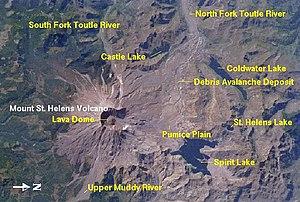
Le mont Saint Helens, en anglais Mount St. Helens, est un stratovolcan actif situé dans le comté de Skamania de l'État de Washington, dans le Nord-Ouest des États-Unis. Il se situe à 154 kilomètres au sud de la ville de Seattle et à 85 kilomètres au nord-est de celle de Portland. Le mont Saint Helens tire son nom d'un diplomate britannique portant le titre de Lord St Helens qui était un ami de George Vancouver, explorateur de la région à la fin du XVIIIᵉ siècle. Le volcan, bien connu pour ses explosions relâchant des cendres volcaniques et des nuées ardentes, fait partie de la chaîne des Cascades et de l'arc volcanique des Cascades qui est un tronçon de la ceinture de feu du Pacifique comportant environ 160 volcans actifs.